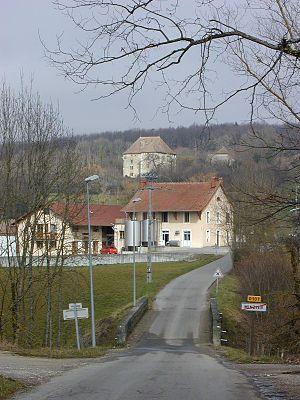
Minzier (F-74270), coopérative Laitière du Vuache et château de Novéry.
Cet article recense les monuments historiques de la Haute-Savoie, en France.
Le château de Novéry est un ancien manoir, des XVᵉ et XVIᵉ siècles, qui se dresse sur la commune de Minzier dans le département de la Haute-Savoie en région Auvergne-Rhône-Alpes.
Minzier est une commune française située dans le département de la Haute-Savoie, en région Auvergne-Rhône-Alpes.